Kodaikanal–Munnar Road

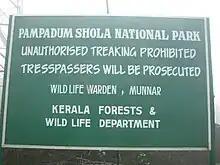
Unauthorized Trekking Prohibited

West of Berijam Lake, the road is closed for public vehicles and not maintained. Though the road is heavily damaged and overgrown till the Kerala border, it is well maintained within Kerala past Top Station.